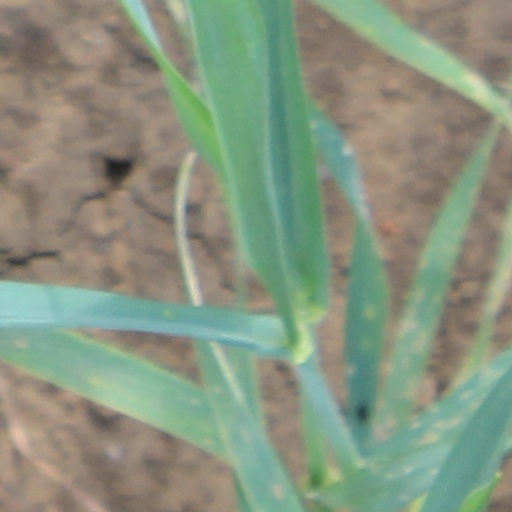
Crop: wheat